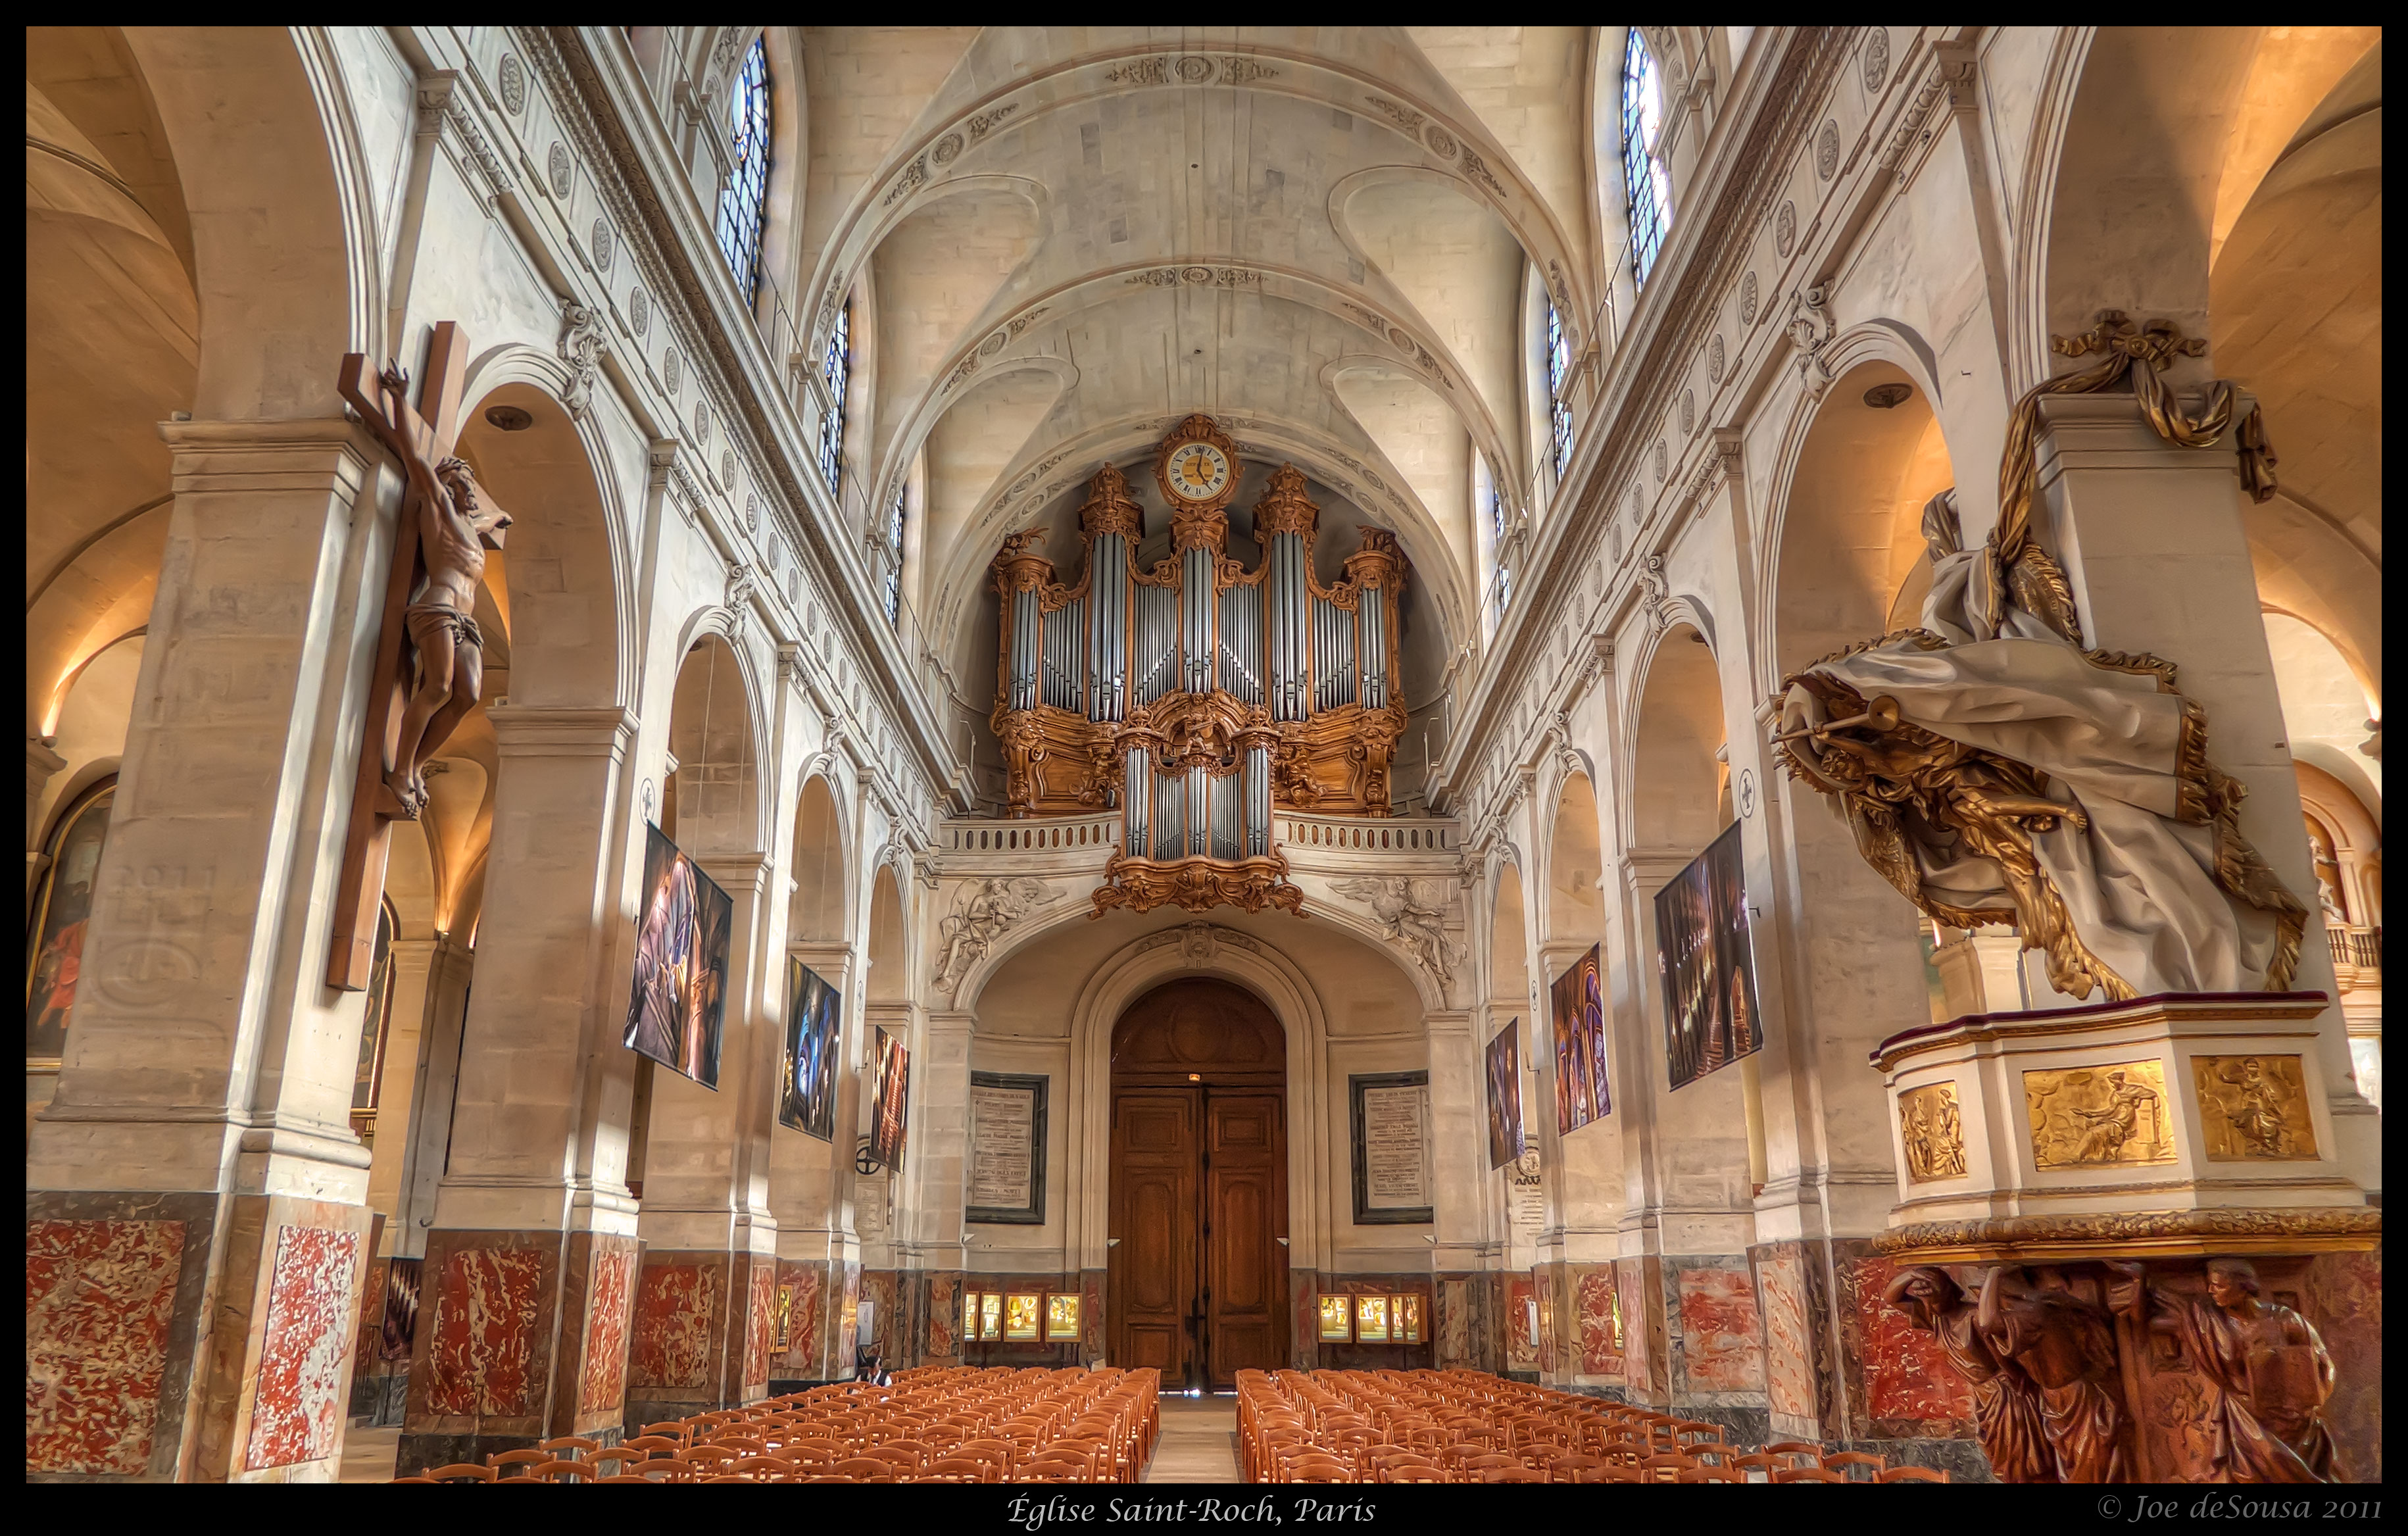
building, paris, facade, church, cathedral, chapel, place of worship, hdr, pipe, saint, synagogue, topaz, detail, organ, basilica, photomatix, roch, adjust, gothic architecture, ancient history, byzantine architecture